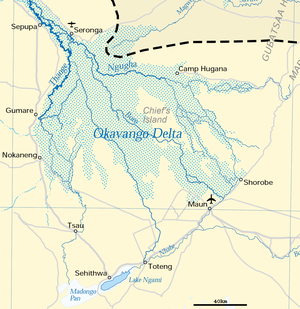
Le delta de l'Okavango, ou parfois marais de l'Okavango, est le second plus grand delta intérieur du monde après le delta intérieur du Niger. Situé dans le nord du Botswana, la région faisait jadis partie du lac Makgadikgadi, disparu il y a environ 10 000 ans. Aujourd'hui l'Okavango n'a pas d'embouchure maritime. Il se déverse dans le désert du Kalahari, irriguant 15 000 km² de celui-ci.